USS James E. Williams

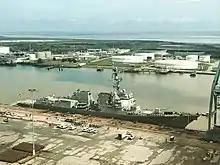
"James E. Williams" docked in the Port of Mobile in Alabama.

During the 2014-2015 deployment, "James E. Williams" made port calls to Rota, Spain; Djibouti, Djibouti; Port Victoria, Seychelles; and Port Louis, Mauritius.